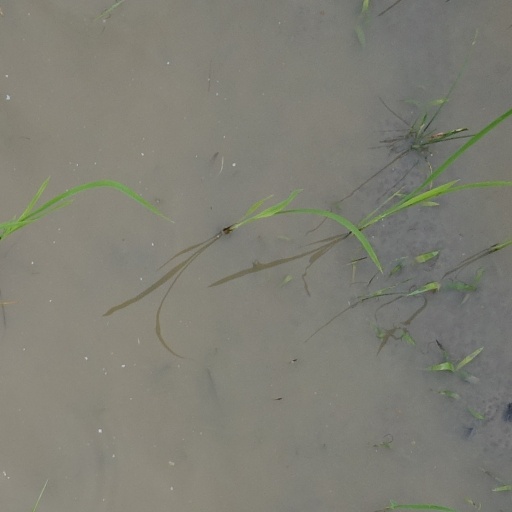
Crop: rice